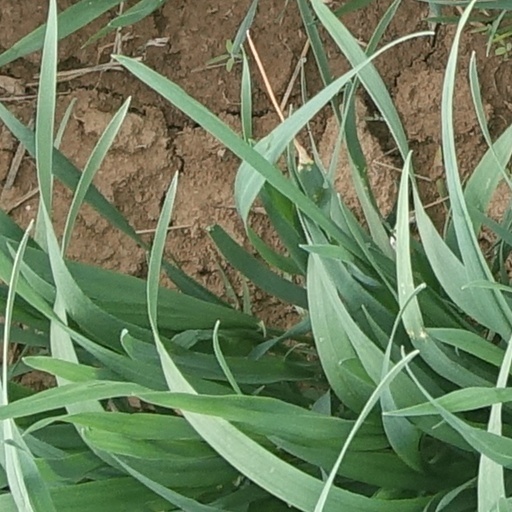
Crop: wheat